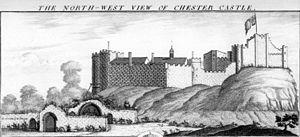
Il y a vingt châteaux dans le comté anglais du Cheshire, situé dans l'Angleterre du Nord-Ouest. Le Cheshire est l'un des comtés traditionnels d'Angleterre ; ses frontières historiques sont différentes de celles du comté actuel. De surcroît, le château de Warrington fait historiquement partie du Lancashire, alors qu'il se trouve dans le Cheshire actuel. Avant la conquête normande de l'Angleterre, qui a commencé en 1066, les sites défensifs anglo-saxons étaient des burhs, construits pour se protéger des Danois ; à part dans certains cas, notamment dans le sud-est, la construction de châteaux appartenant aux seigneurs féodaux a été impulsée par les Normands. Le rôle principal de ces châteaux était militaire et administratif : ils servaient de bases d'opérations, permettaient de contrôler un territoire, et assuraient le commandement et l'administration d'une seigneurie, ce qui leur conférait également une fonction de centre commercial.